Norfolk Terminal Station

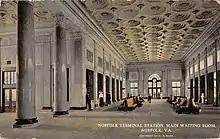
Norfolk terminal Waiting room

Norfolk Terminal Station was built following destruction by fire of the large wooden N&W passenger station on October 13, 1909. After a sharing agreement was reached and a terminal operating company were formed, the new brick building was opened in 1912. Offices of all three tenant railroads occupied the upper floors, with passenger facilities at the ground level. The General Offices of the Virginian Railway occupied the top three floors whereas N&W General Offices were located in Roanoke, Virginia.